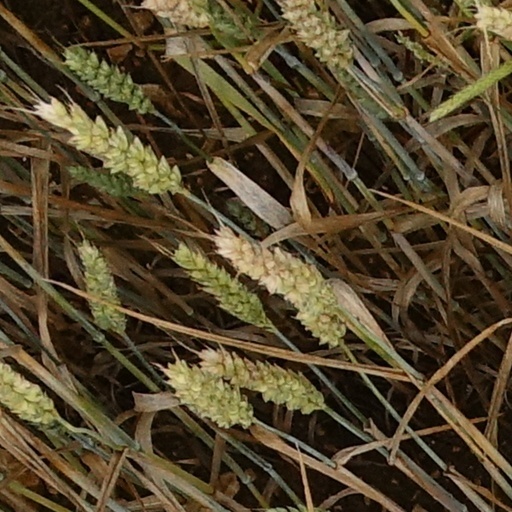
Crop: wheat